Phoenotopia: Awakening

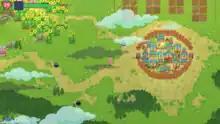
Overworld near the village of Panselo

Different areas are connected by the overworld map, similar to "". As Gail traverses between towns, enemies will spawn in the overworld map and dart around randomly. Coming into contact with them will put her into a small, side-scrolling area where enemies will attack her, which she can exit by running or fighting her way to the sides. In addition to evident locales like cities and bridges, there are a number of smaller areas for Gail to visit, such as caves and rural houses, and there are various secret areas hidden throughout the overworld to discover.